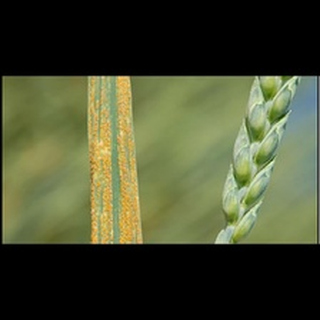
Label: wheat_brown_rust